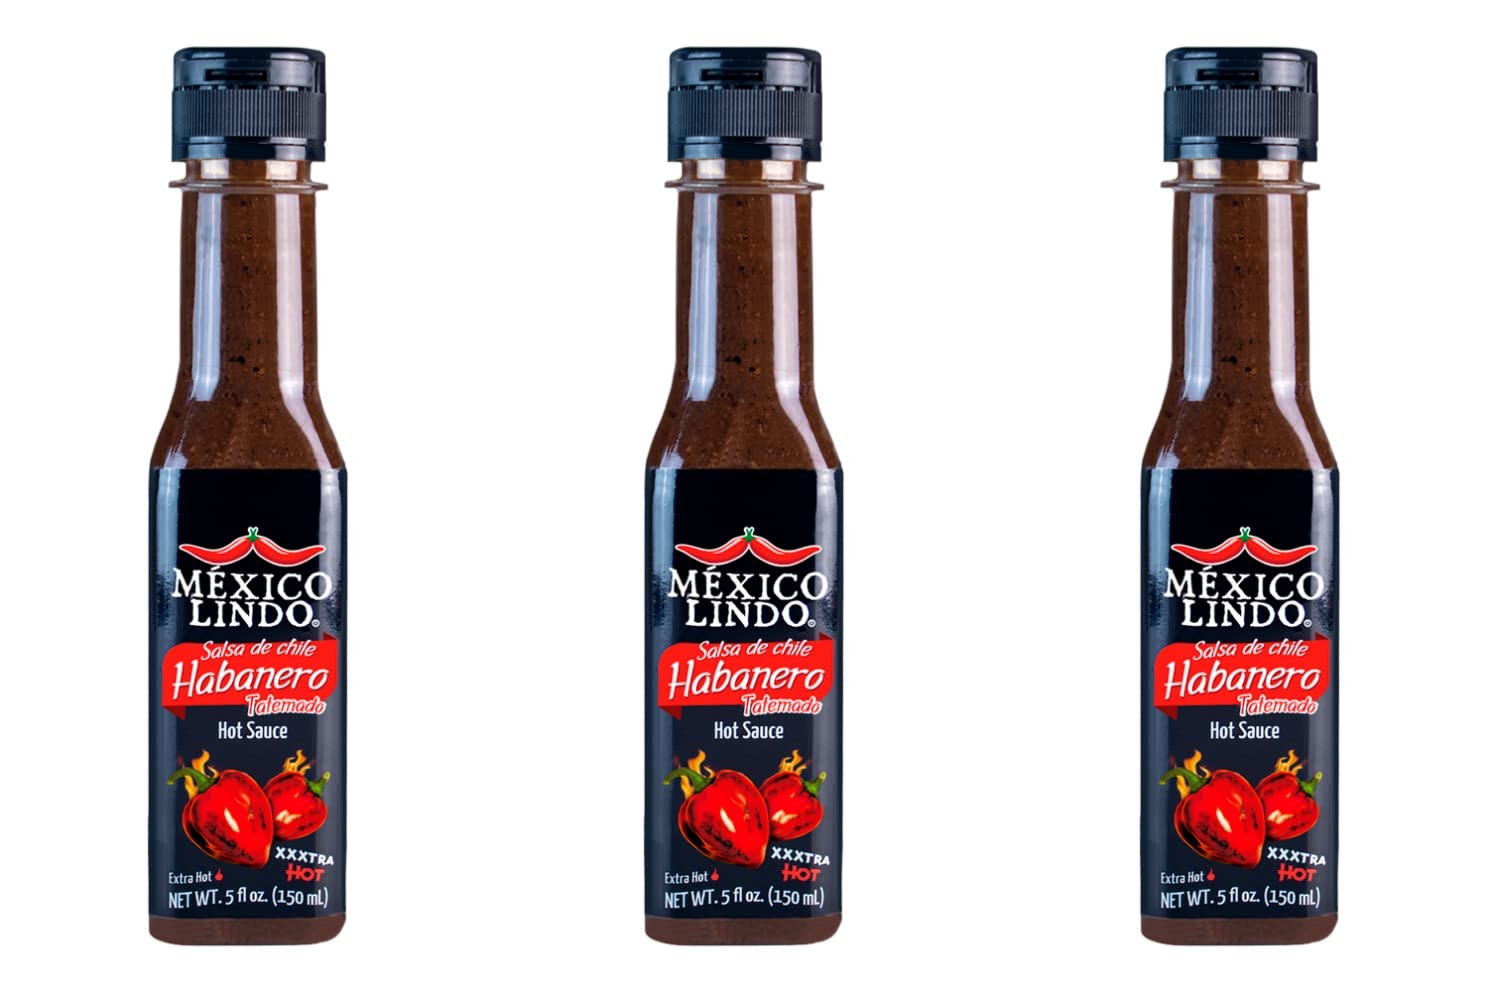
Item Name: Mexico Lindo Habanero Hot Sauce Xxxtra Hot | 83,200 Scoville Level | Mix of Habanero, Tatemados & Spices | Perfect for Quesadillas, Soups & Nachos | 5 Fl Oz Bottles (Pack of 3)
Bullet Point 1: Mexico Lindo Habanero Hot Sauce Xxxtra Hot | 83,200 Scoville Level | Mix of Habanero, Tatemados & Spices | Perfect for Quesadillas, Soups & Nachos | 5 Fl Oz Bottles (Pack of 3)
Bullet Point 2: XXXTRA: Three, five ounce BPA-free plastic bottles of Xxxtra Hot sauce
Product Description: Established in 1942 in Hermosillo Sonora, Salsas Castillo is dedicated to the production and distribution of authentic Mexican hot sauce brands like Amor and Mexico Lindo. Mexico Lindo's products are available internationally and perfectly top your favorite traditional Mexican cuisine with exquisite and spicy flavors. Mexico Lindo low acidity hot sauces help protect your stomach and are prefect to enhance various dishes like soups, seafood, meat, and pastas. Our plastic containers allow us to give more product for less money, are less prone to breaking, and create a lower carbon footprint for environmental sustainability. Our traditional & delightful flavors makes our hot sauces the best option for those who know the real flavor of Habanero peppers. Refrigerate after opening.
Value: 15.0
Unit: Fl Oz

Price: 14.99